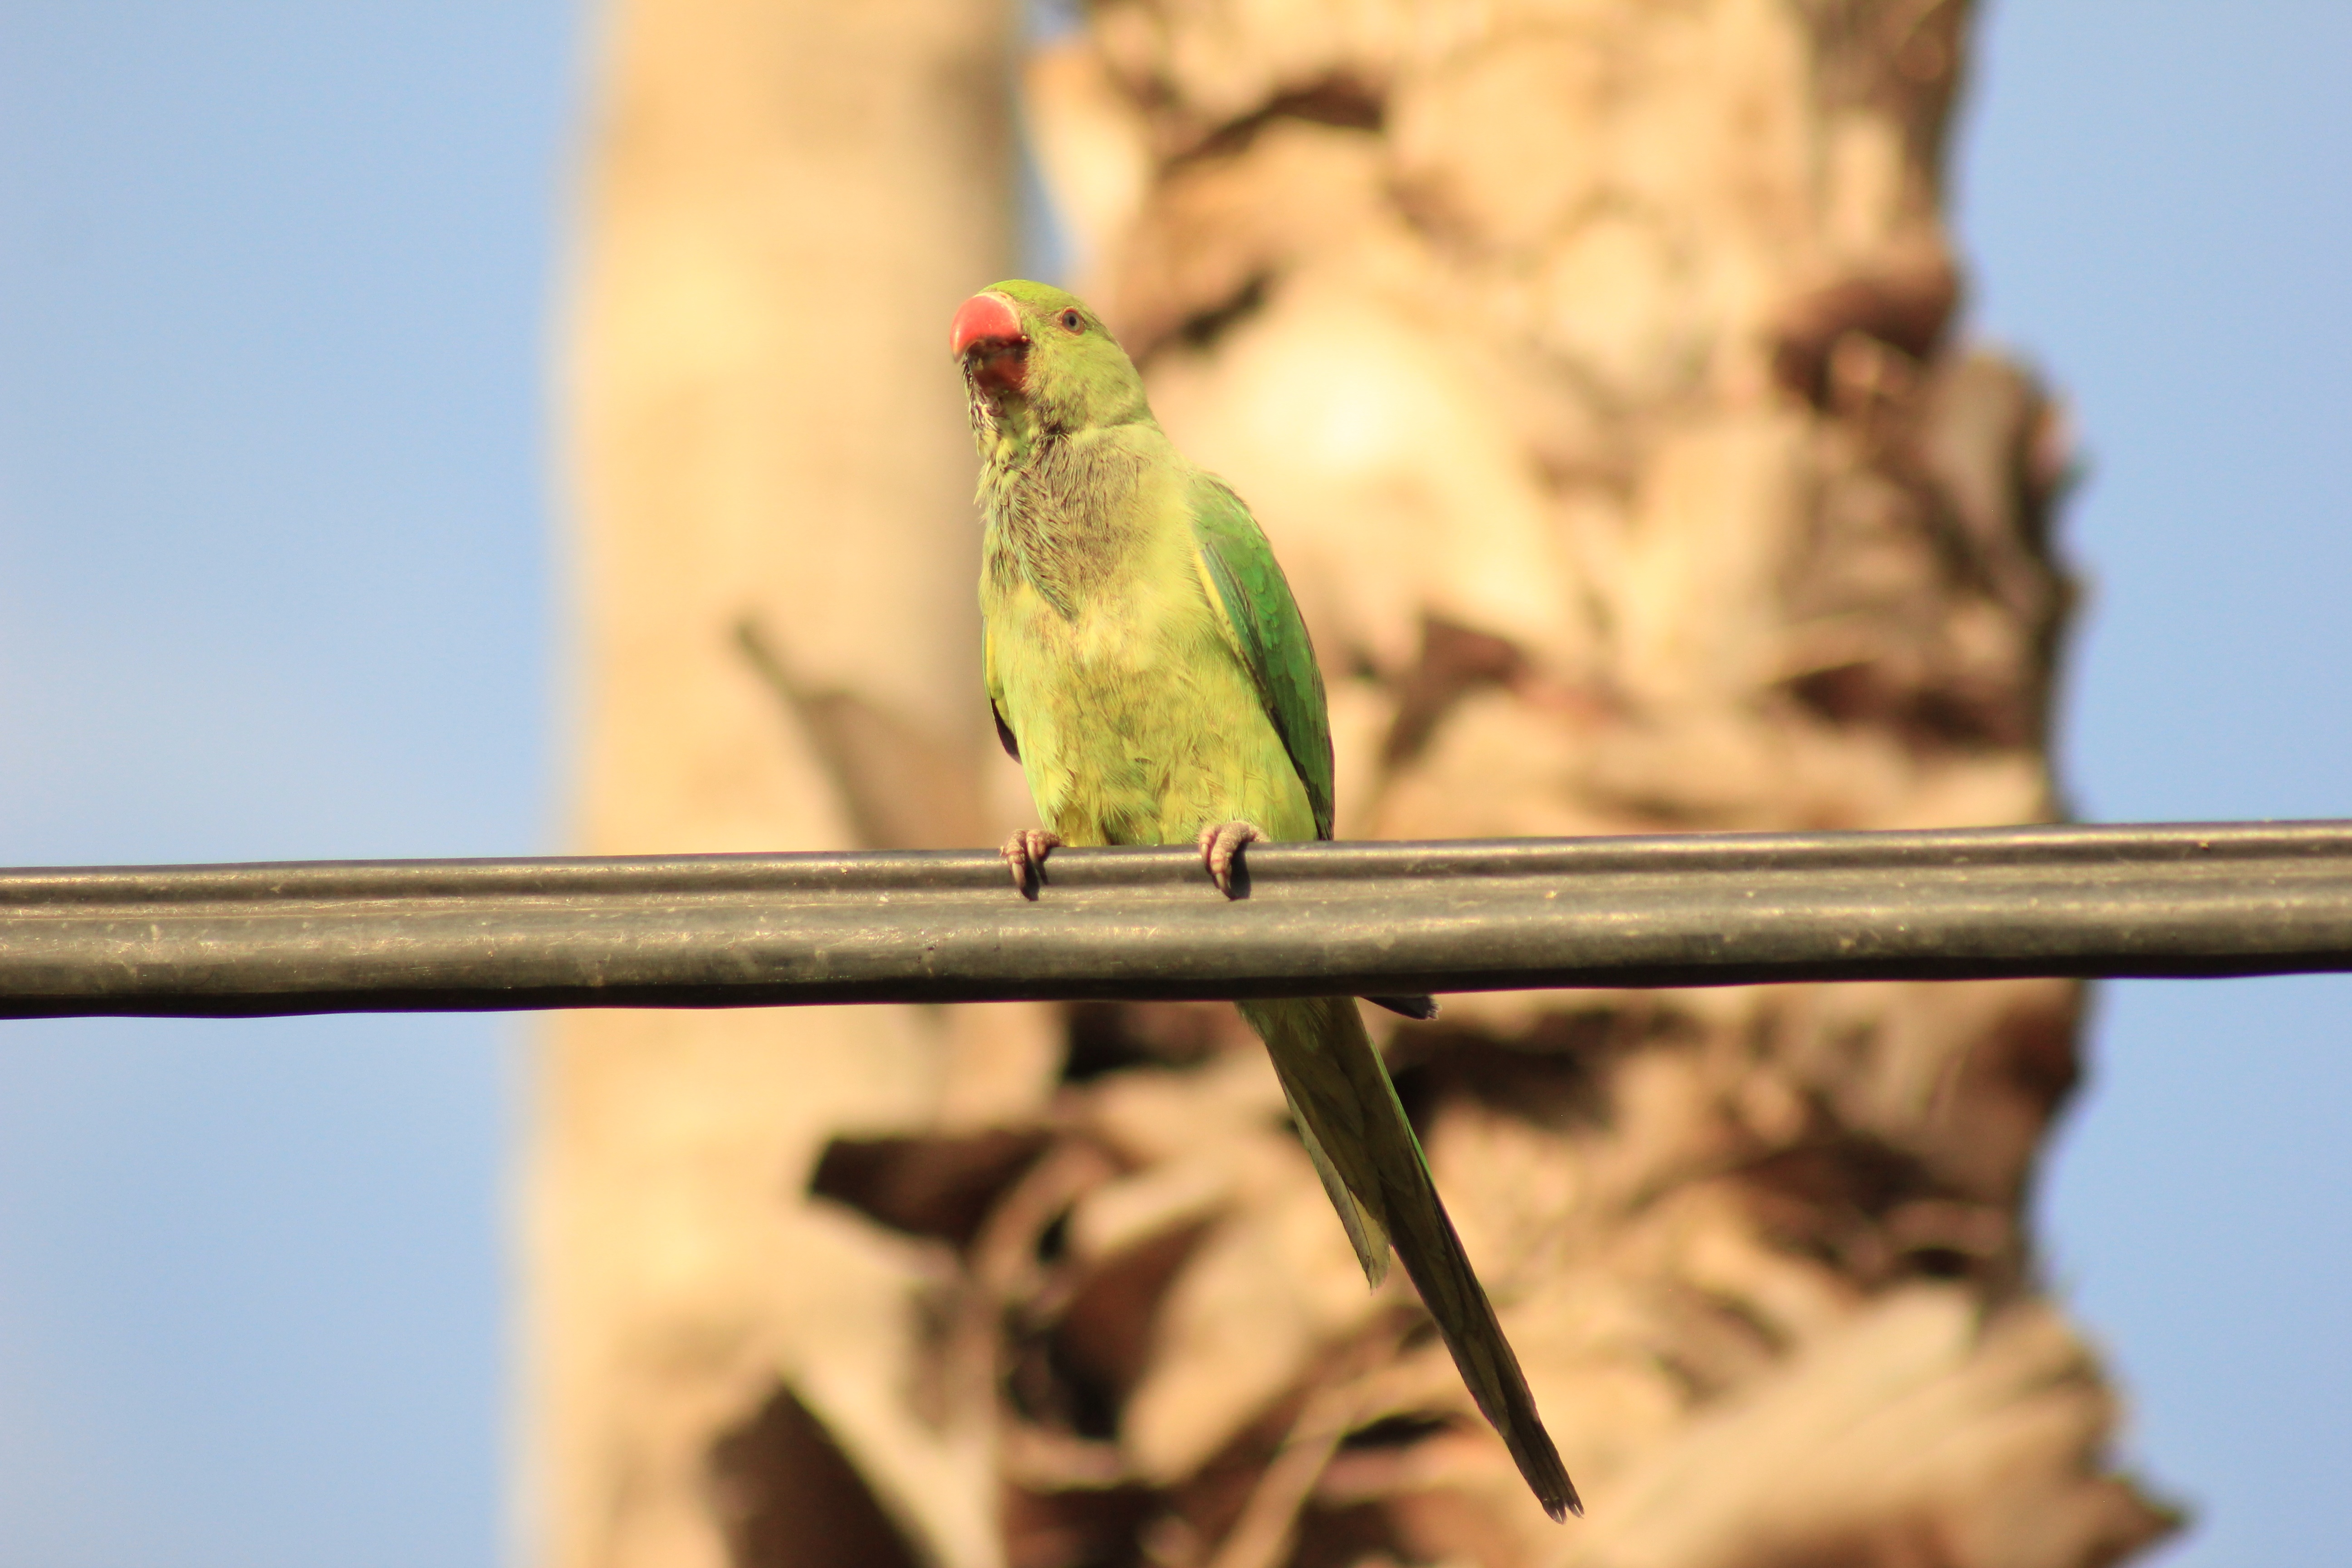
branch, bird, wing, beak, fauna, close up, vertebrate, parrot, parakeet, common pet parakeet